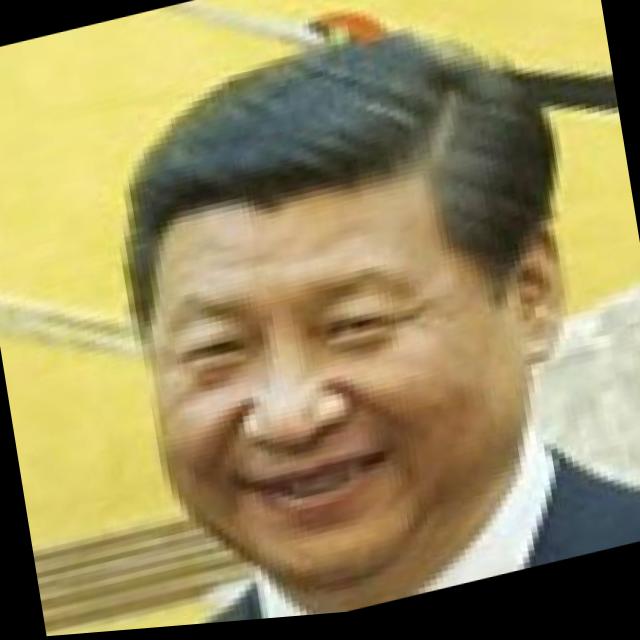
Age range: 45-64